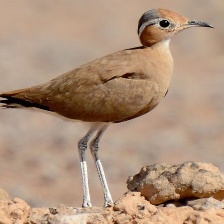
Species: BURCHELLS COURSER
Scientific name: CURSORIUS RUFUS